Roberto Lavagna

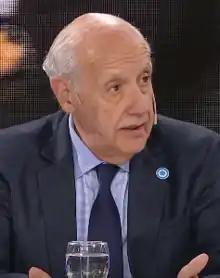
Lavagna in 2019

Roberto Lavagna (born 24 March 1942) is an Argentine economist and politician who was Minister of Economy and Production from April 27, 2002 until November 28, 2005.